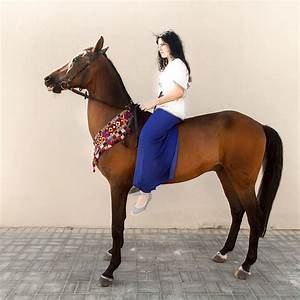
Label: cavallo